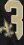
Number: 3